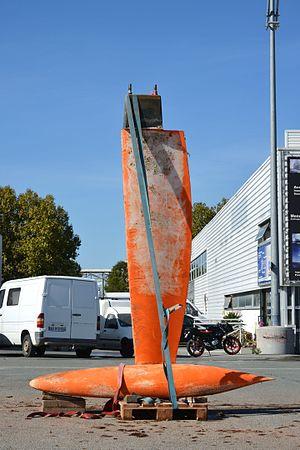
La quille du voilier de course Class 40 «